2008 Kansas City Royals season

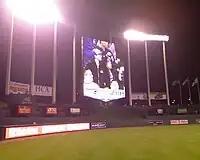
The new high-definition video board at Kauffman Stadium, installed in 2008. The stadium was under renovation while the season was still in progress.

The Royals entered baseball's winter meetings in December 2007 with José Guillén and Andruw Jones atop their free-agent prospects list. Torii Hunter was also considered by Kansas City before signing with the Los Angeles Angels of Anaheim. The Royals signed Guillén to a three-year, $36 million contract, while Jones signed with the Los Angeles Dodgers.